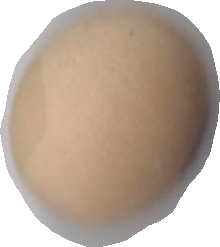
Variety: Anjasmoro